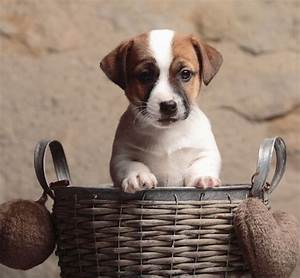
Label: dog